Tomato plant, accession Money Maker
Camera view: vertical (180 deg); turntable rotation: 90 degrees
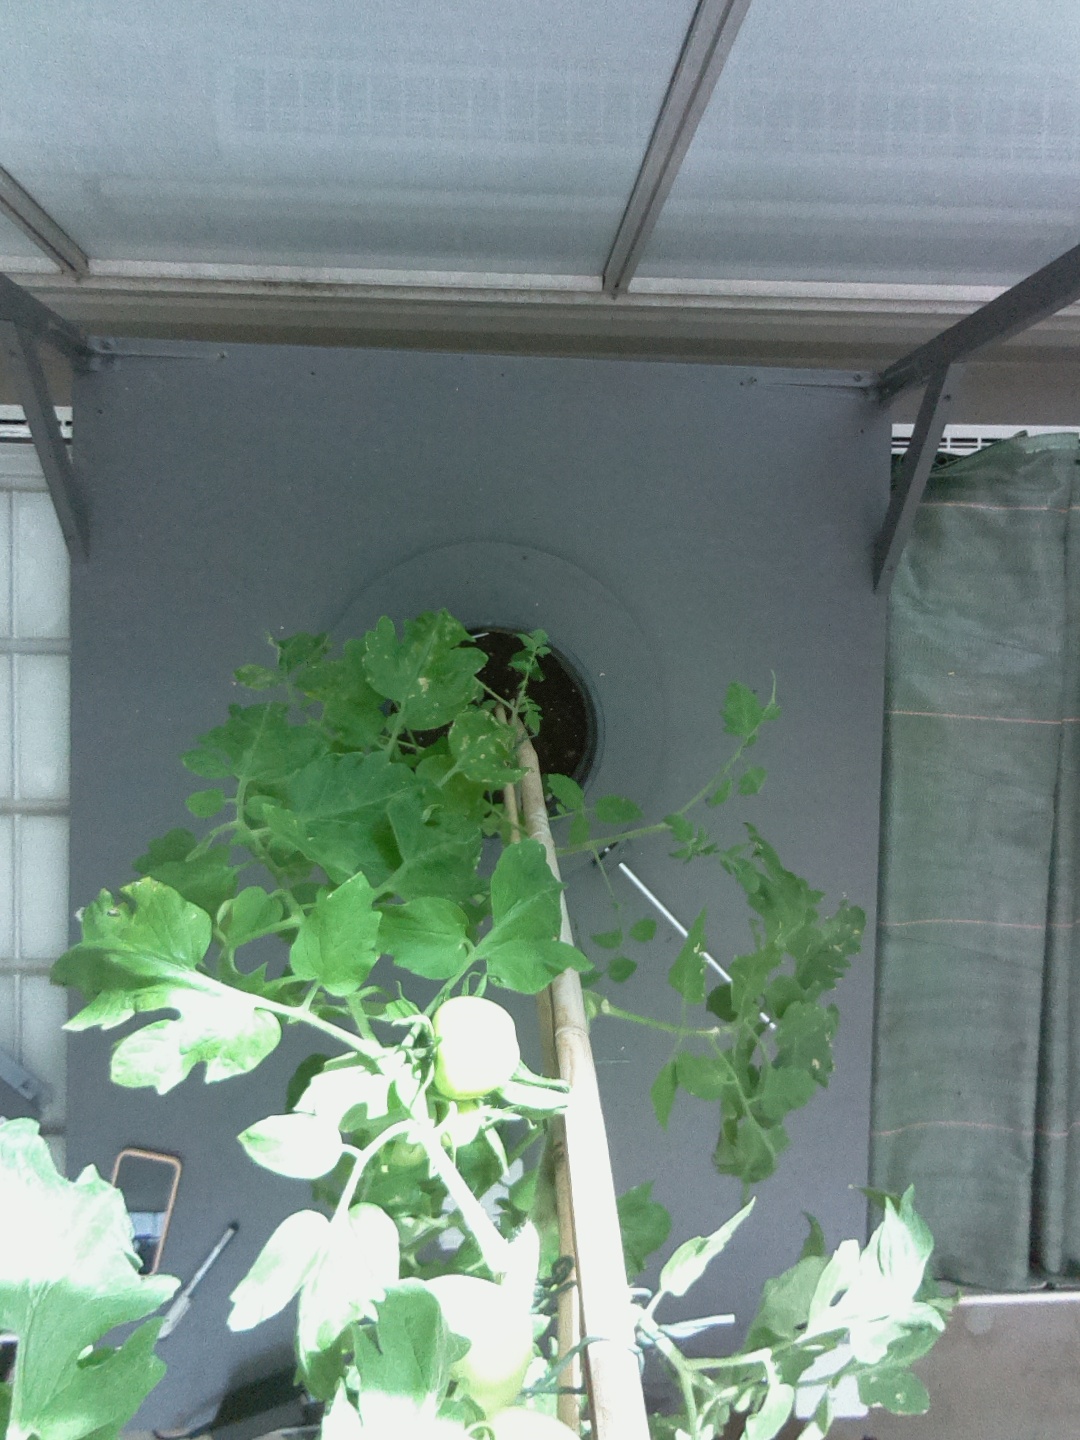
BBCH growth stage 72: 20%-30% of final fruit size